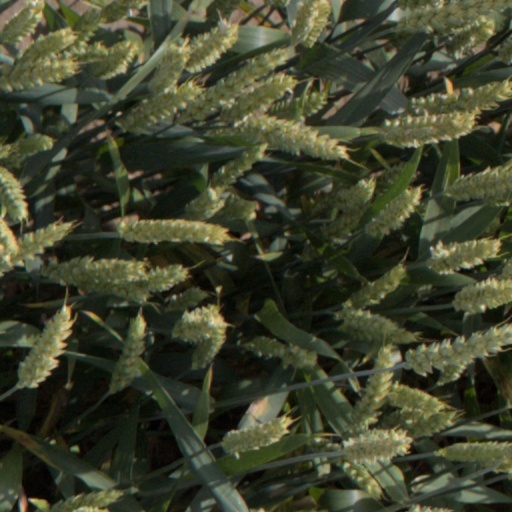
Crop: wheat